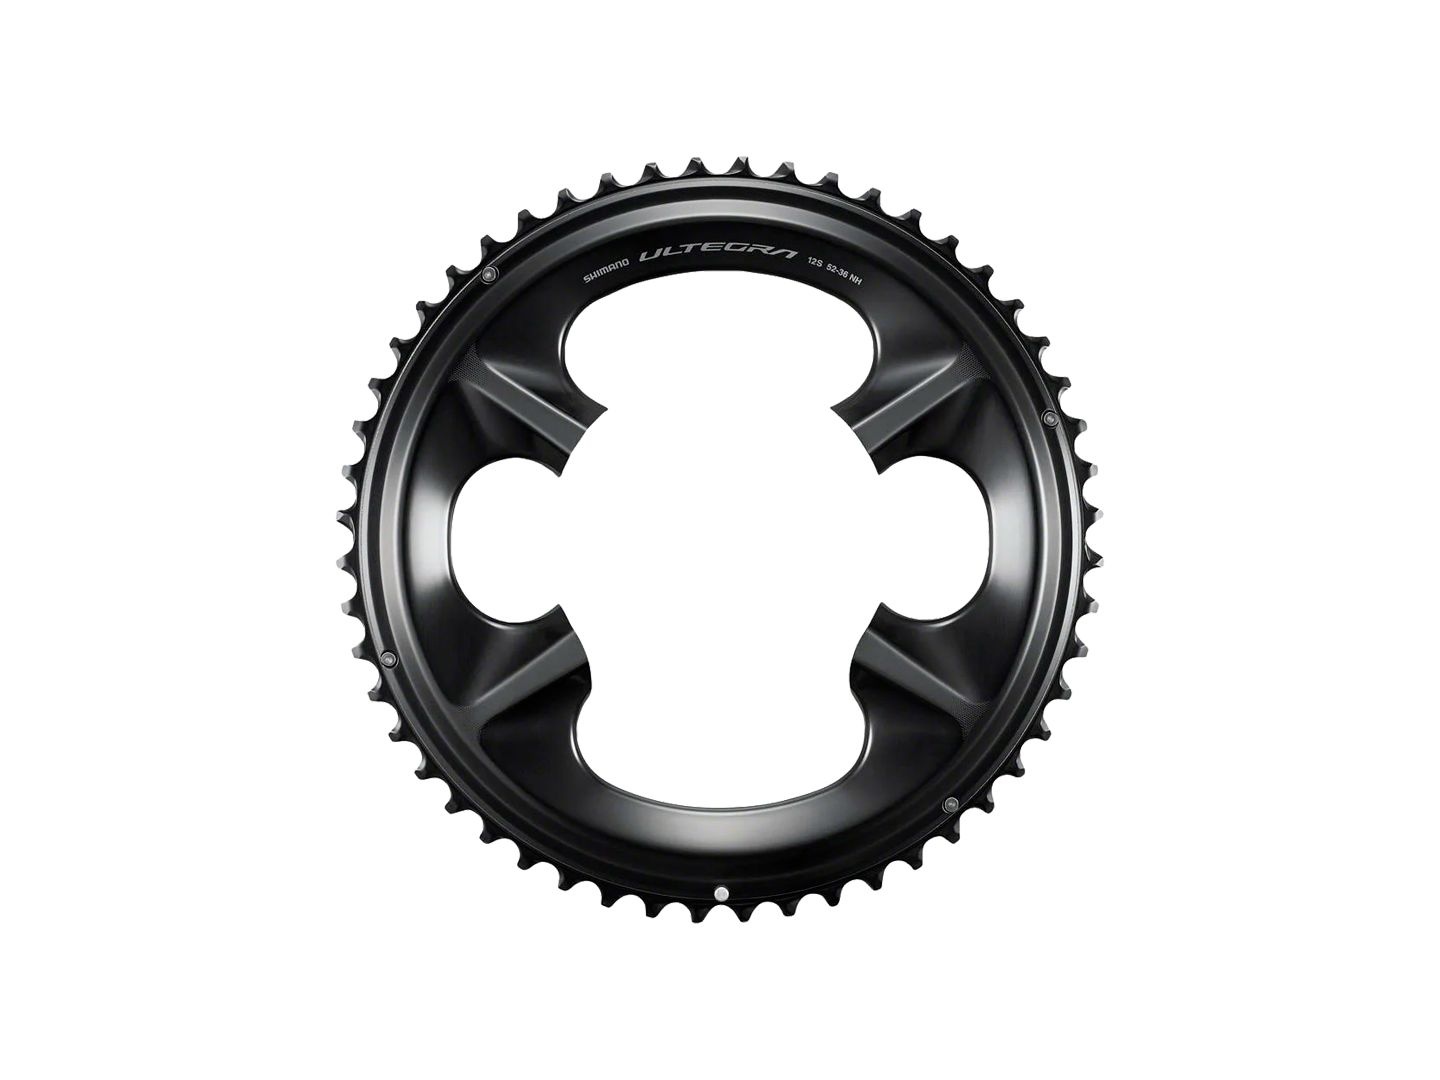
Shimano Ultegra FC-R8100 12-Speed Chainring - 52t Asymmetric 110 BCD BLK NH
.top{margin-bottom:30px;}.top li{margin-left:5%;margin-right:5%;margin-top:10px;line-height:120%;list-style-position:outside;} Shimano Ultegra FC-R8100 12-Speed Chainring - 52t Asymmetric 110 BCD Black NH. Shimano Ultegra FC-R8100 chainrings are constructed with high quality aluminum and are compatible with FC-R8100 and FC-8100-P 2x 12-speed cranksets. Asymmetric 110 BCD Compatible with HG 12-speed chains table{border-collapse:collapse;width:100%;}td{text-align: left;padding: 8px;font-weight:350;}tr:nth-child(even){background-color:#f2f2f2}th{background-color:#eb212e;color:white;text-align:left;padding:8px;}.desc ul{font-size:24px;font-weight:600;margin-left:-25px;padding-top:35px;border-top:3px solid #f0f0f0;}.desc li{list-style:none;border-bottom:4px solid #eb212e;width:142px;} TECH SPECS Ring Position/Type OuterTooth Count 52Drivetrain Speeds 12Chainring BCD 110 Shimano AsymmetricMaterial Aluminum w/ Carbon WrapColor BlackDefined Color Black
Brand: Shimano
Category: Sporting Goods > Outdoor Recreation > Cycling > Bicycle Parts > Bicycle Drivetrain Parts > Bicycle Chainrings